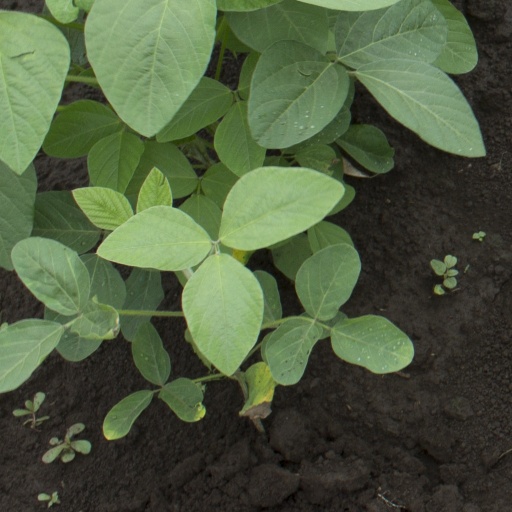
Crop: soybean